Richard Brettell

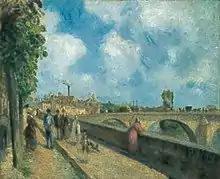
Brettell's dissertation examined Pointoise as represented in the artwork of Camille Pissarro

Brettell was born in Rochester, New York and moved to Denver, Colorado in the 2nd grade. He later attended Yale University, where at first he planned to study molecular biophysics. His encounter with Yale professor George Kubler, however, convinced him to shift his focus to the arts. Brettell would remain at Yale to receive his Bachelor's, Master's, and PhD degrees, completing his dissertation, "Pissarro and Pontoise," under the supervision of Anne Coffin Hanson.